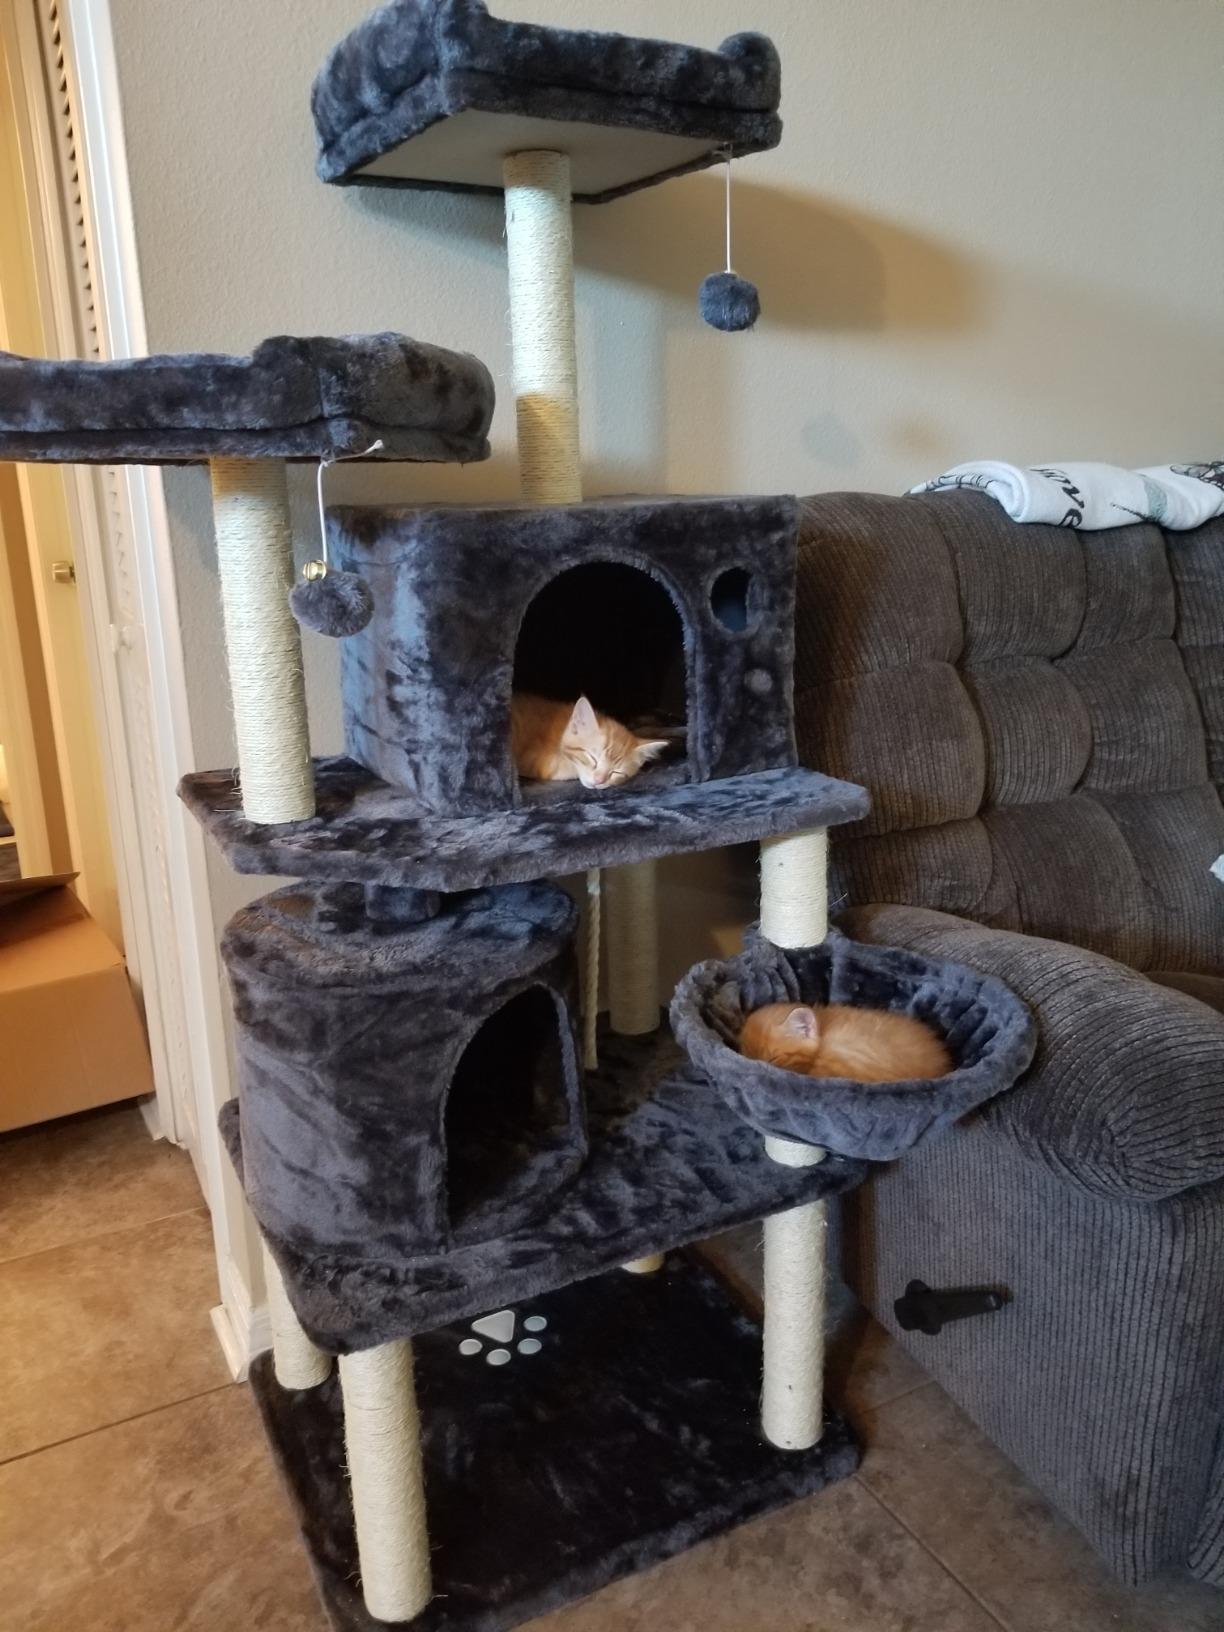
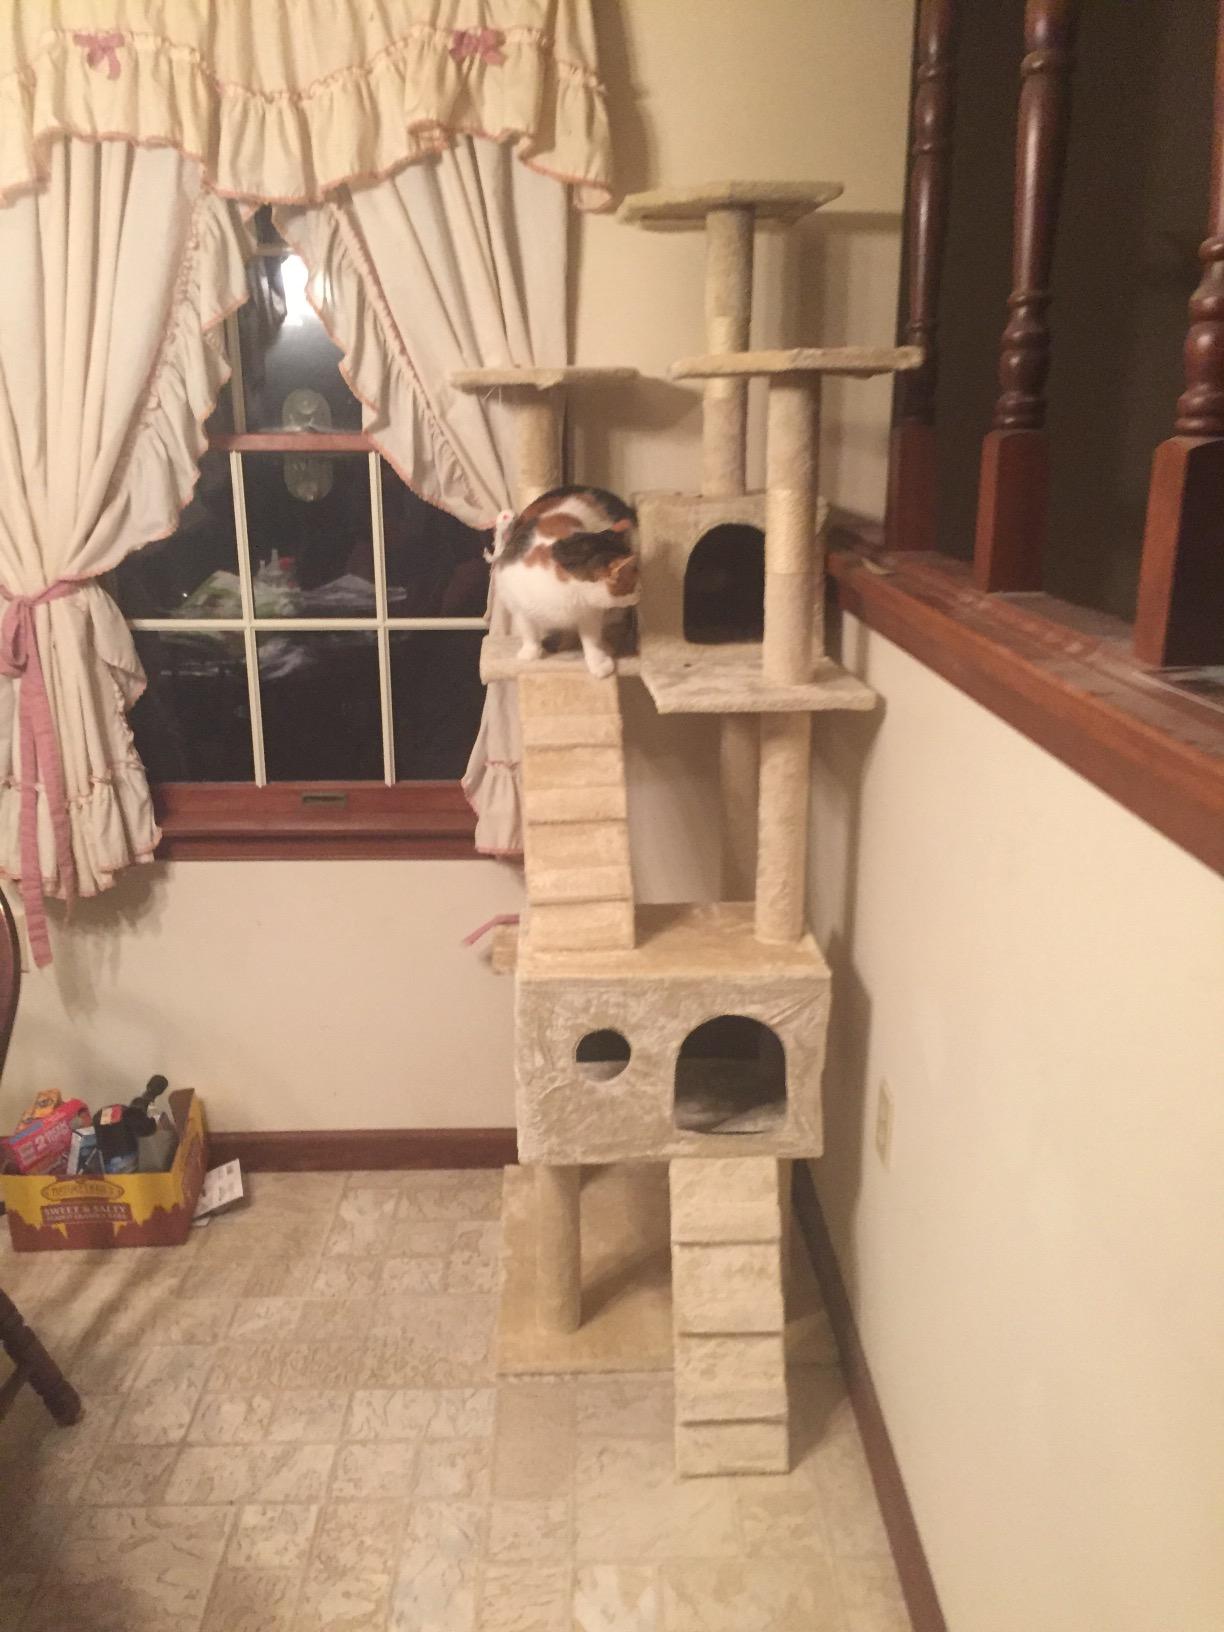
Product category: items_cat tree
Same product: no